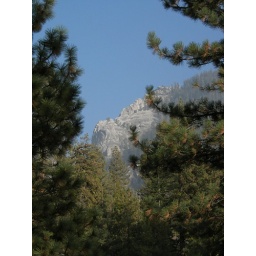
even at 6000ft elevation, mountain peaks tower over the campground